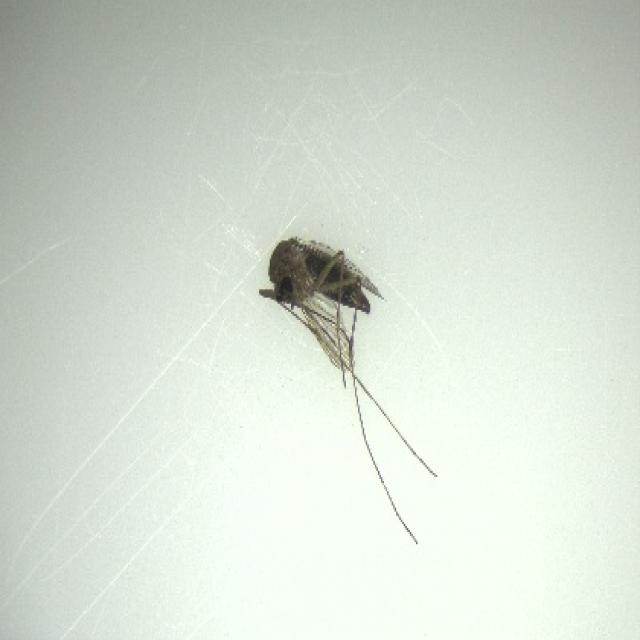
Species: culex_tritaeniorhynchus